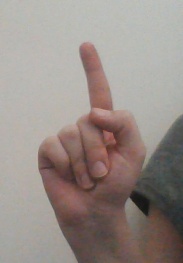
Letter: bb